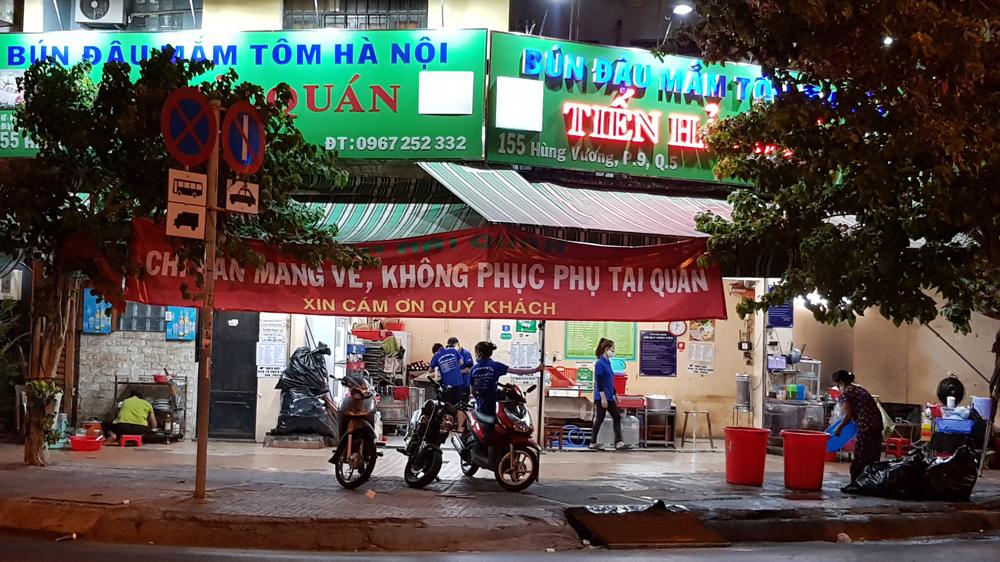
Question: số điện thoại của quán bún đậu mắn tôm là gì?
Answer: số điện thoại của quán bún đậu là 0967252332